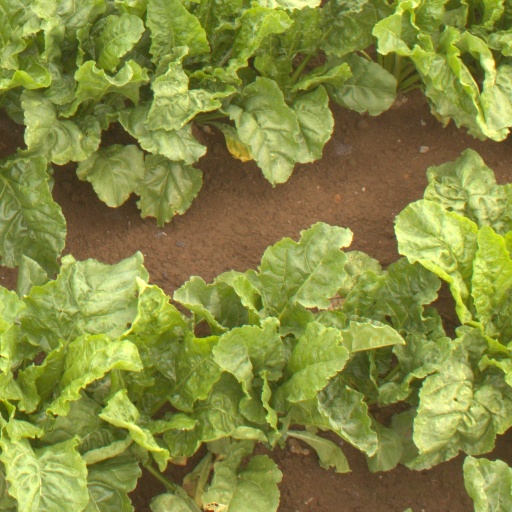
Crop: sugar beet